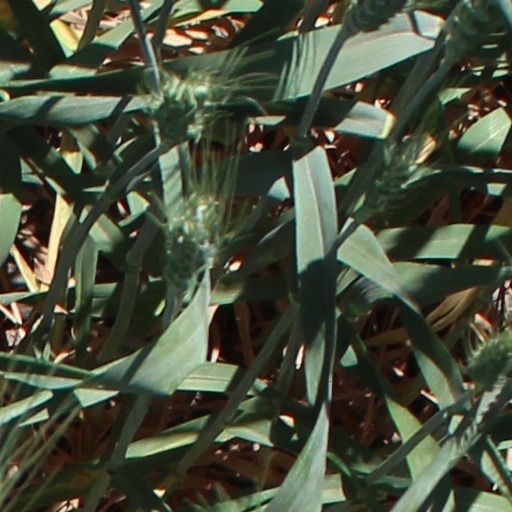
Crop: wheat